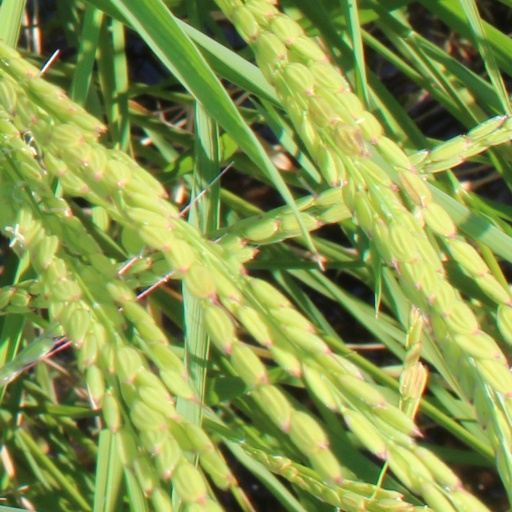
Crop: rice